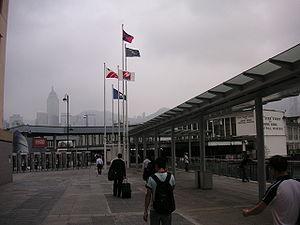
The Wharf Limited, ou Wharf sous sa forme abrégée, est une entreprise fondée en 1886 à Hong Kong. Comme son nom signifiant quai en Anglais le suggère, l’activité d’origine de l’entreprise était la gestion d’opérations portuaires et d’entreposage à quai, sous le nom de The Hong Kong and Kowloon Wharf and Godown Company, Limited. C’est en 1986 que l’entreprise a adopté son nom actuel.